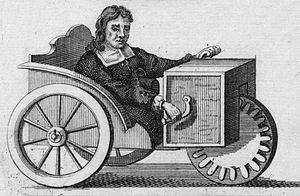
Représentation du fauteuil roulant automoteur de l'horloger paralysé Stephan Farffler, construit par lui à l'âge de 22 ans en 1655.